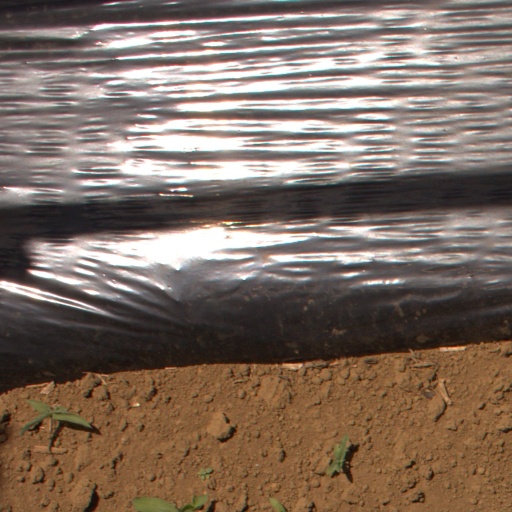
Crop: Jerusalem artichoke